7th Indie Series Awards

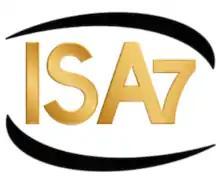

The 7th Indie Series Awards were held on April 6, 2016 at the El Portal Theater in Los Angeles, with the ceremony hosted by Eric Martsolf and Jen Lilley. Presented by "We Love Soaps", the awards recognize independently produced, scripted entertainment created for the web.